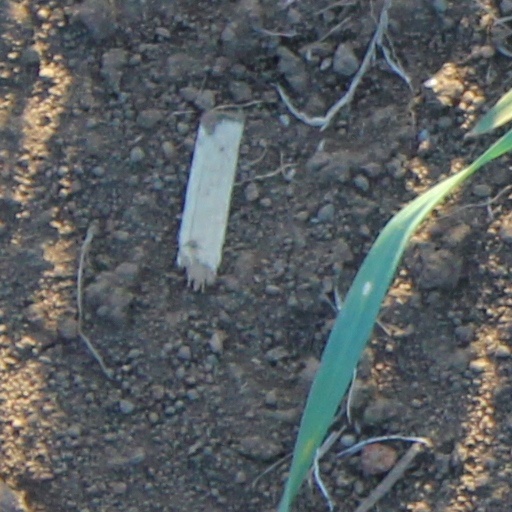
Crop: wheat